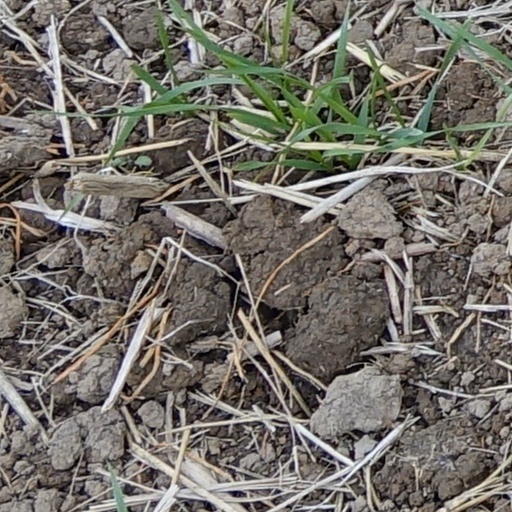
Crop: wheat